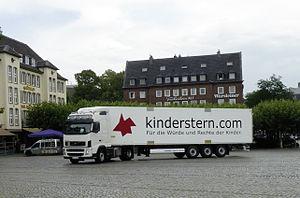
Le Kinderstern est une œuvre d'art créée par Imi Knoebel dont l'intégralité des bénéfices va aux projets pour des enfants dans l'adversité. Le Kinderstern a pu collecter plus que deux millions Euros de dons. Il bénéficie du soutien des amis de l'art, de musiciens, de musées et d'organisateurs des foires de l'art.